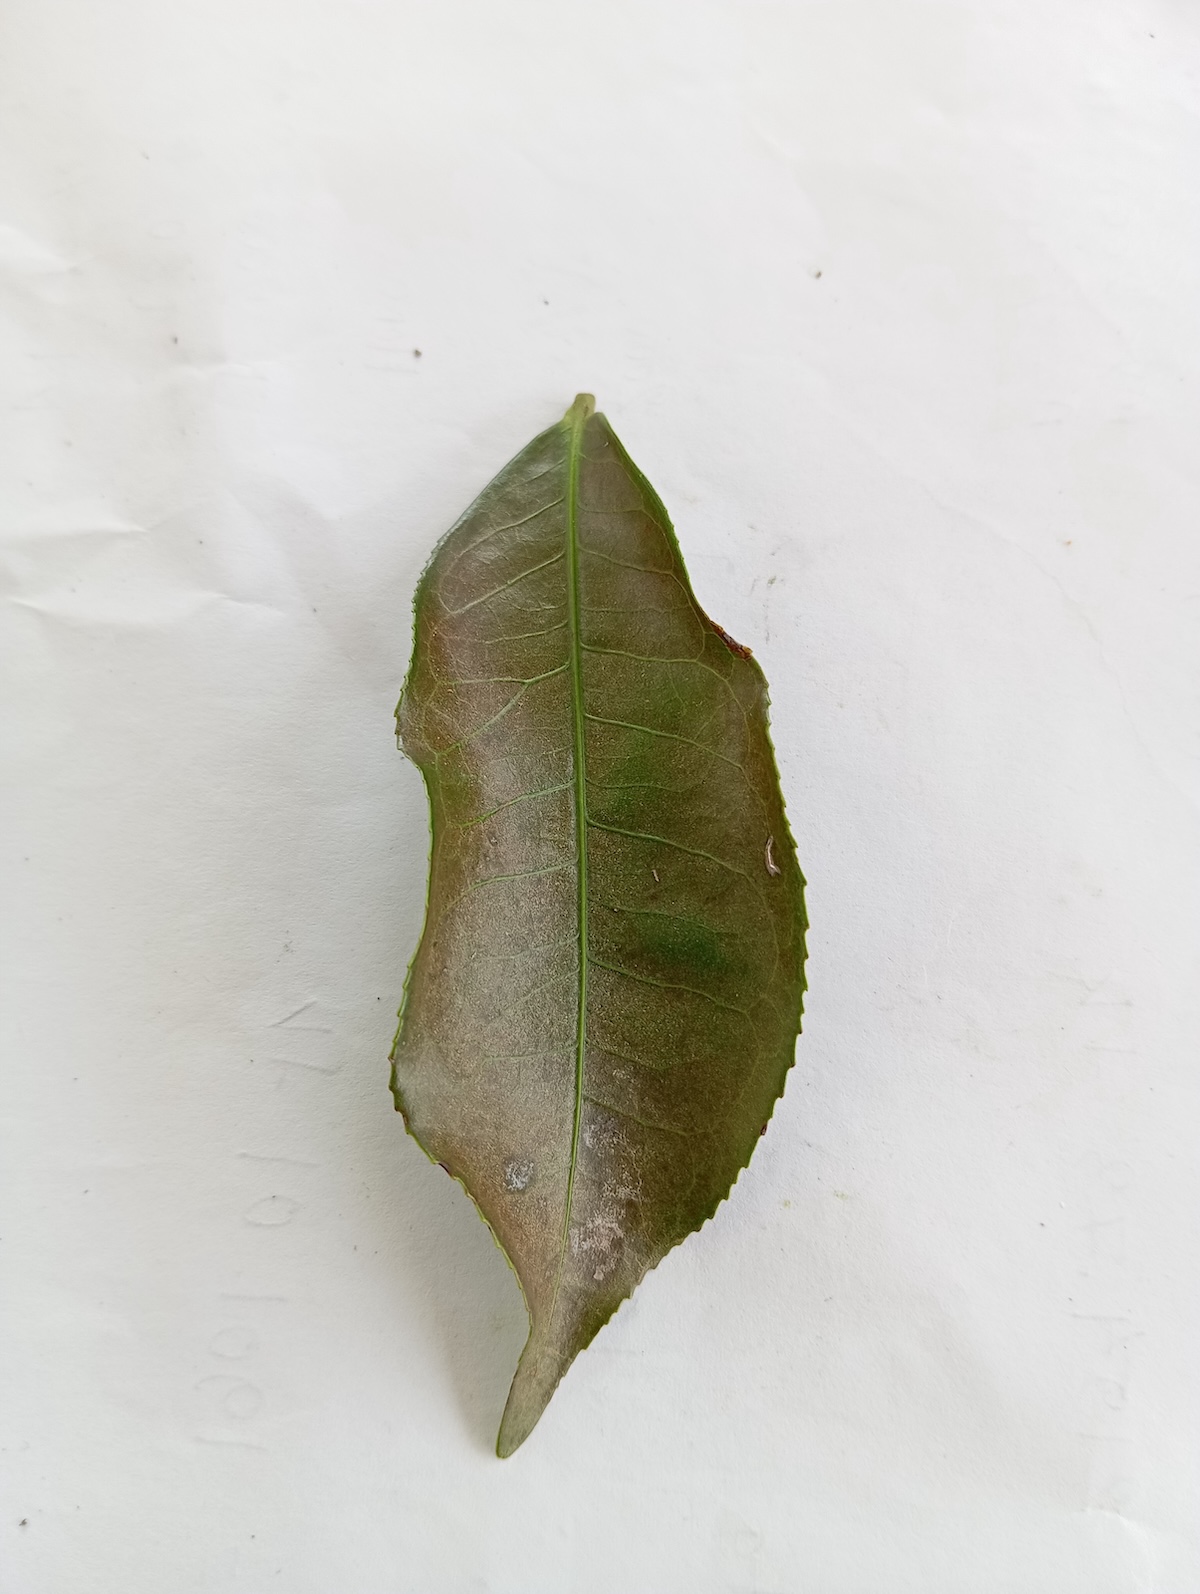
Label: Red spider